Coliseum Theatre (Corinth, Mississippi)

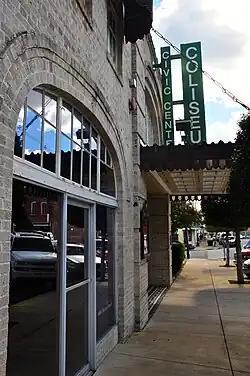

The Coliseum Theatre is a historic theater building in Corinth, Mississippi. It is a Mississippi Landmark. The theater was designed by Benjamin F. Liddon and built in 1923 and 1924. It is being restored by the Corinth Area Arts Council with federal funding. It has been used as the Corinth Coliseum Civic Center. It was built in the movie palace style of the 1920s with ornate plasterwork and white marble. It is listed on the National Register of Historic Places.